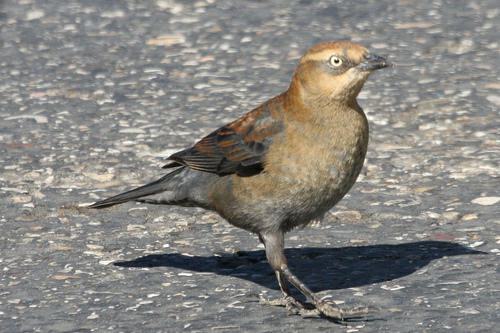
A photo of a rusty blackbird